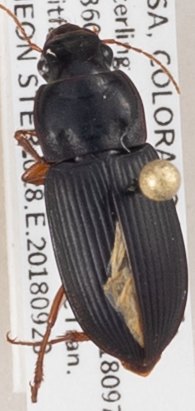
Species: Harpalus pensylvanicus
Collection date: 2018-09-20
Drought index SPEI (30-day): -0.9
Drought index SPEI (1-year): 0.86
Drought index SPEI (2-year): -0.128